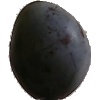
Label: Plum 3